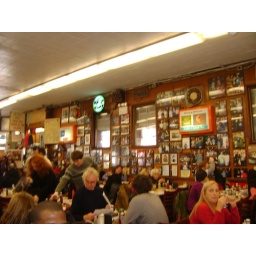
General atmosphere at Katz's (taken surreptitiously with no flash, but the woman in the red shirt still saw me)